Rivière-Salée

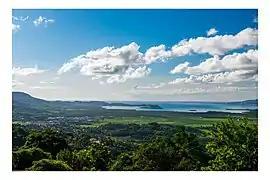

Rivière-Salée (literally "Salty River"; Martinican Creole: , or ) is a town and commune in the French overseas department and region of Martinique.